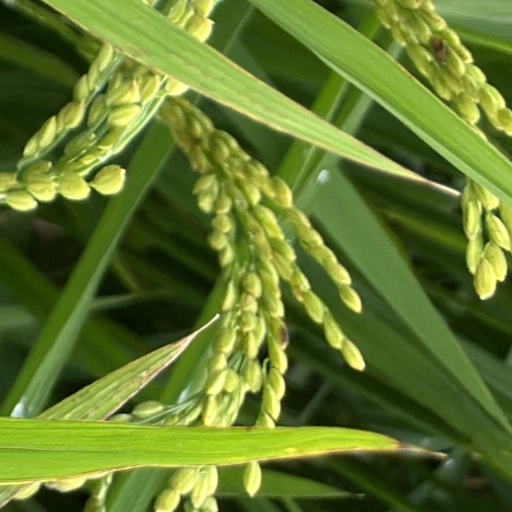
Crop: rice